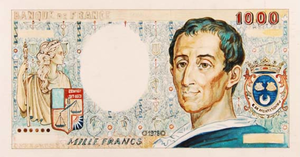
Le 200 francs Montesquieu est un billet de banque français créé le 20 août 1981 par la Banque de France et émis le 7 juillet 1982. Il fut remplacé par le 200 francs Gustave Eiffel.